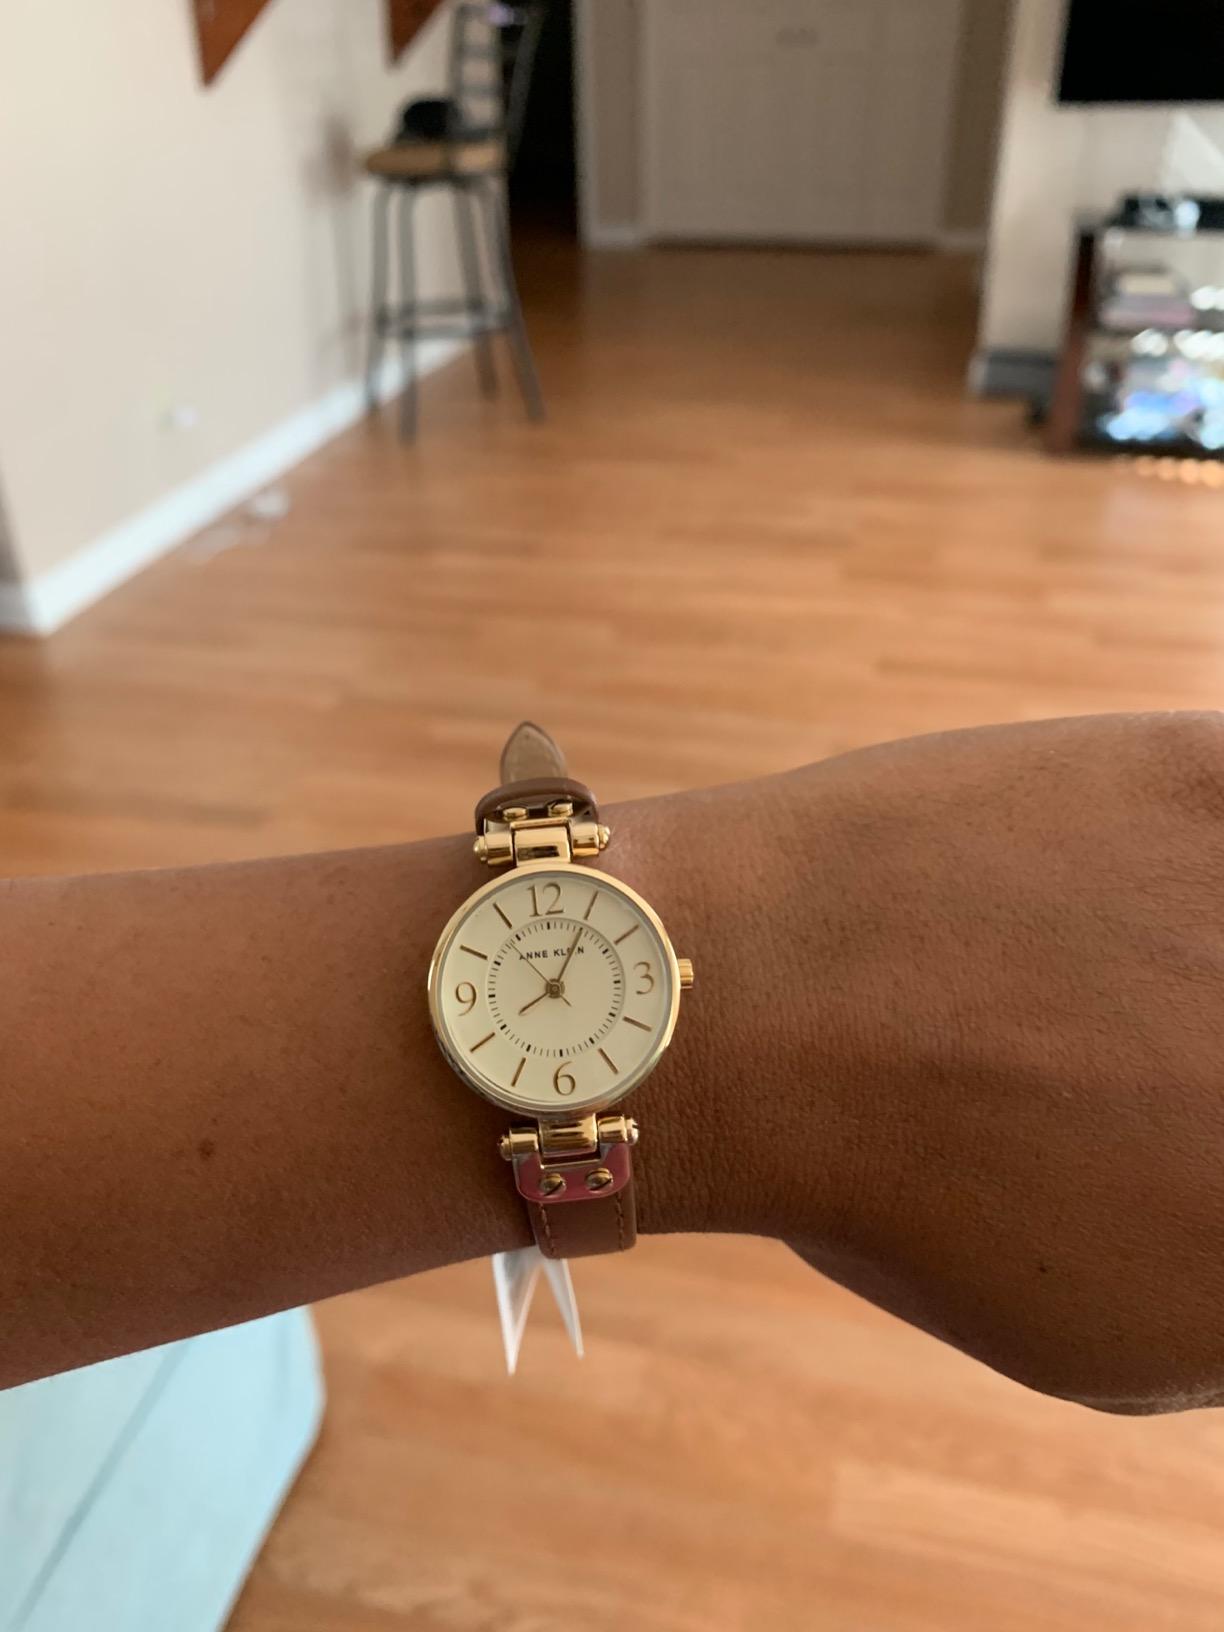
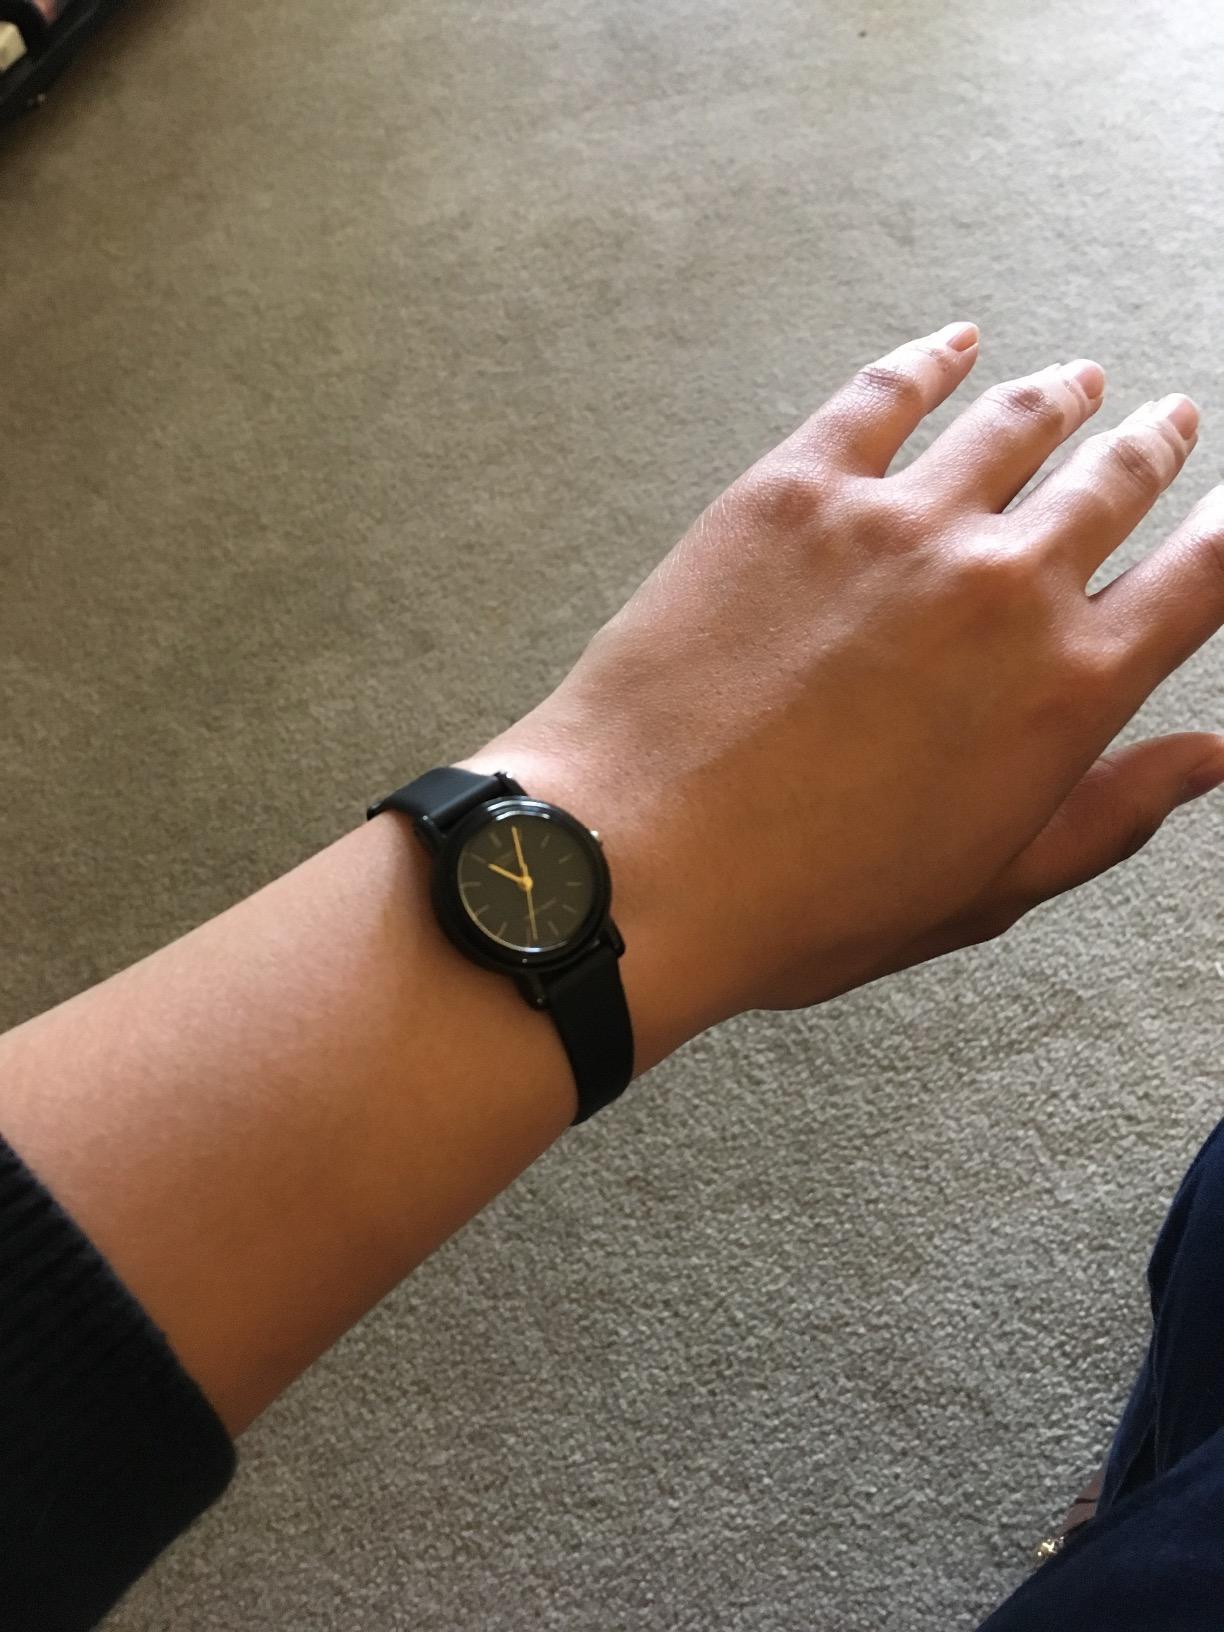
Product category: accessories_watch
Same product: no